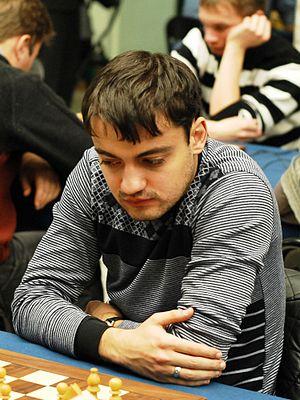
Zaven Andriasian est un joueur d'échecs arménien, grand maître depuis 2007.